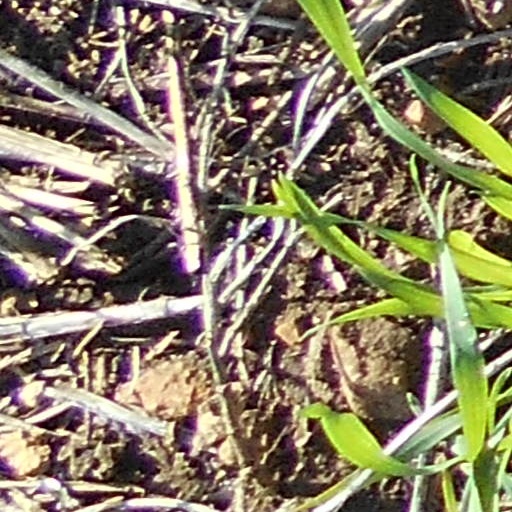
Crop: wheat